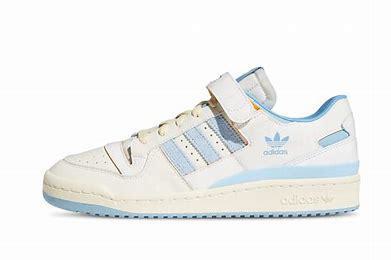
Brand: Adidas
Model: Forum